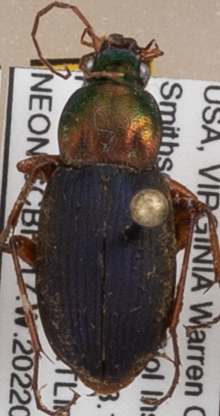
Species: Chlaenius emarginatus
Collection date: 2022-06-30
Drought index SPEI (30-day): -0.028
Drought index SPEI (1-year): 0.676
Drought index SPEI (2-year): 0.63